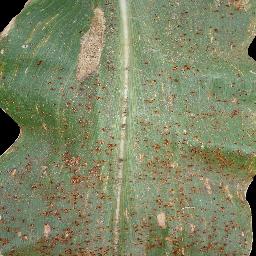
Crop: corn
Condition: (maize)_common_rust